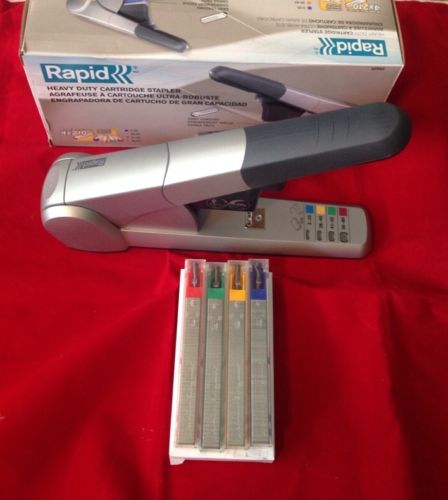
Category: stapler